Vancouver Harbour Flight Centre

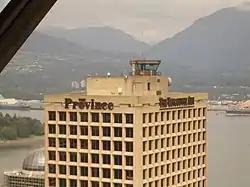
Vancouver Harbour Control Tower

The Vancouver Harbour Control Tower is the only one in Canada specifically for a water aerodrome. At above ground it is the highest control tower in the world. and is located on top of the Granville Square building. In 2009 the airport handled 54,741 aircraft movements, the 35th busiest in Canada. It is also the 8th busiest aerodrome in BC and the busiest water aerodrome in Canada. Itinerant aircraft movements (from one airport to another) for the aerodrome were 54,711 while local movements were 30.